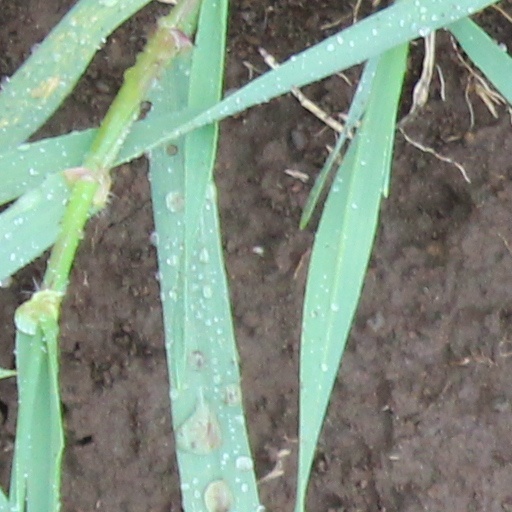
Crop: wheat